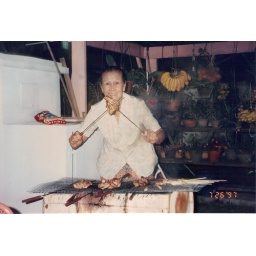
What a $$ maker, beside selling fruit she also sell chicken wings.